Blue carbon

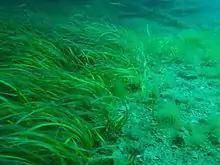
Seagrass meadow

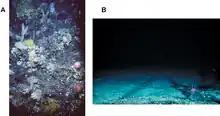
(A) untrawled seamount and (B) a trawled seamount. Bottom trawling has destroyed many coastal habitats.

Although seagrass makes up only 0.1% of the area of the ocean floor, it accounts for approximately 10–18% of the total oceanic carbon burial. Currently global seagrass meadows are estimated to store as much as 19.9 Pg (gigaton, or billion tons) of organic carbon. There has been considerable attention to how large-scale seaweed cultivation in the open ocean can act as a form of carbon sequestration. Studies have demonstrated that nearshore seaweed forests constitute a source of blue carbon, as seaweed detritus is carried by wave currents into the middle and deep ocean thereby sequestering carbon.